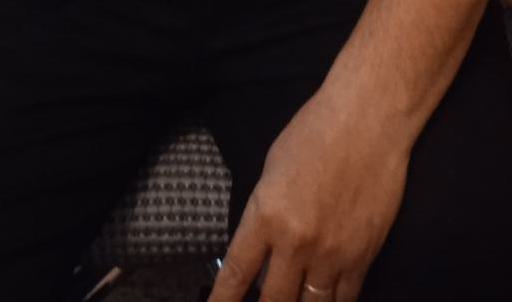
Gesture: no_gesture